Sinasamba Kita

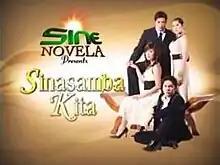
Title card

( / international title: "All for You") is a 2007 Philippine television drama series broadcast by GMA Network. Based on a Philippine graphic novel written by Gilda Olvidado, the series is the first instalment of "Sine Novela". Directed by Joel Lamangan, it stars Sheryl Cruz, Wendell Ramos, Valerie Concepcion and Carlo Aquino. It premiered on April 30, 2007 on the network's Dramarama sa Hapon line up. The series concluded on July 27, 2007 with a total of 65 episodes.